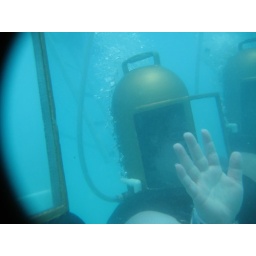
Melissa waves hello from the ocean floor while on our helmet dive in Bermuda.